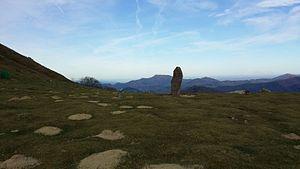
Le menhir de Bustitza, connu également sous le nom de Bustitzako zutarria, est un mégalithe datant du Néolithique ou de l'Âge du bronze situé au col de Bustitza, à proximité du Mendaur, en Navarre.